Dodge City, Kansas

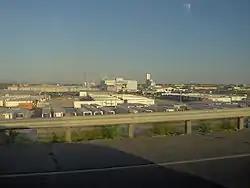
National Beef plant, pictured in 2006. Dodge City is an important center for meat packing.

Dodge City lies at the intersection of North America's semi-arid (Köppen "BSk") and humid subtropical climate (Köppen "Cfa") zones, with hot summers, highly variable winters, both warm and very cold periods, and low to moderate humidity and precipitation throughout the year; it is part of USDA Hardiness zone 6b. Areas to the west are drier and more strongly semi-arid. Severe weather, including tornadoes, is common in the area, especially in the spring months. Dodge City is often cited as the windiest city in the United States with an average speed of , which results in occasional blizzards in the winter, even when snowfall does not accumulate much. On average, January is the coldest month, July is the hottest month, and June is the wettest month.